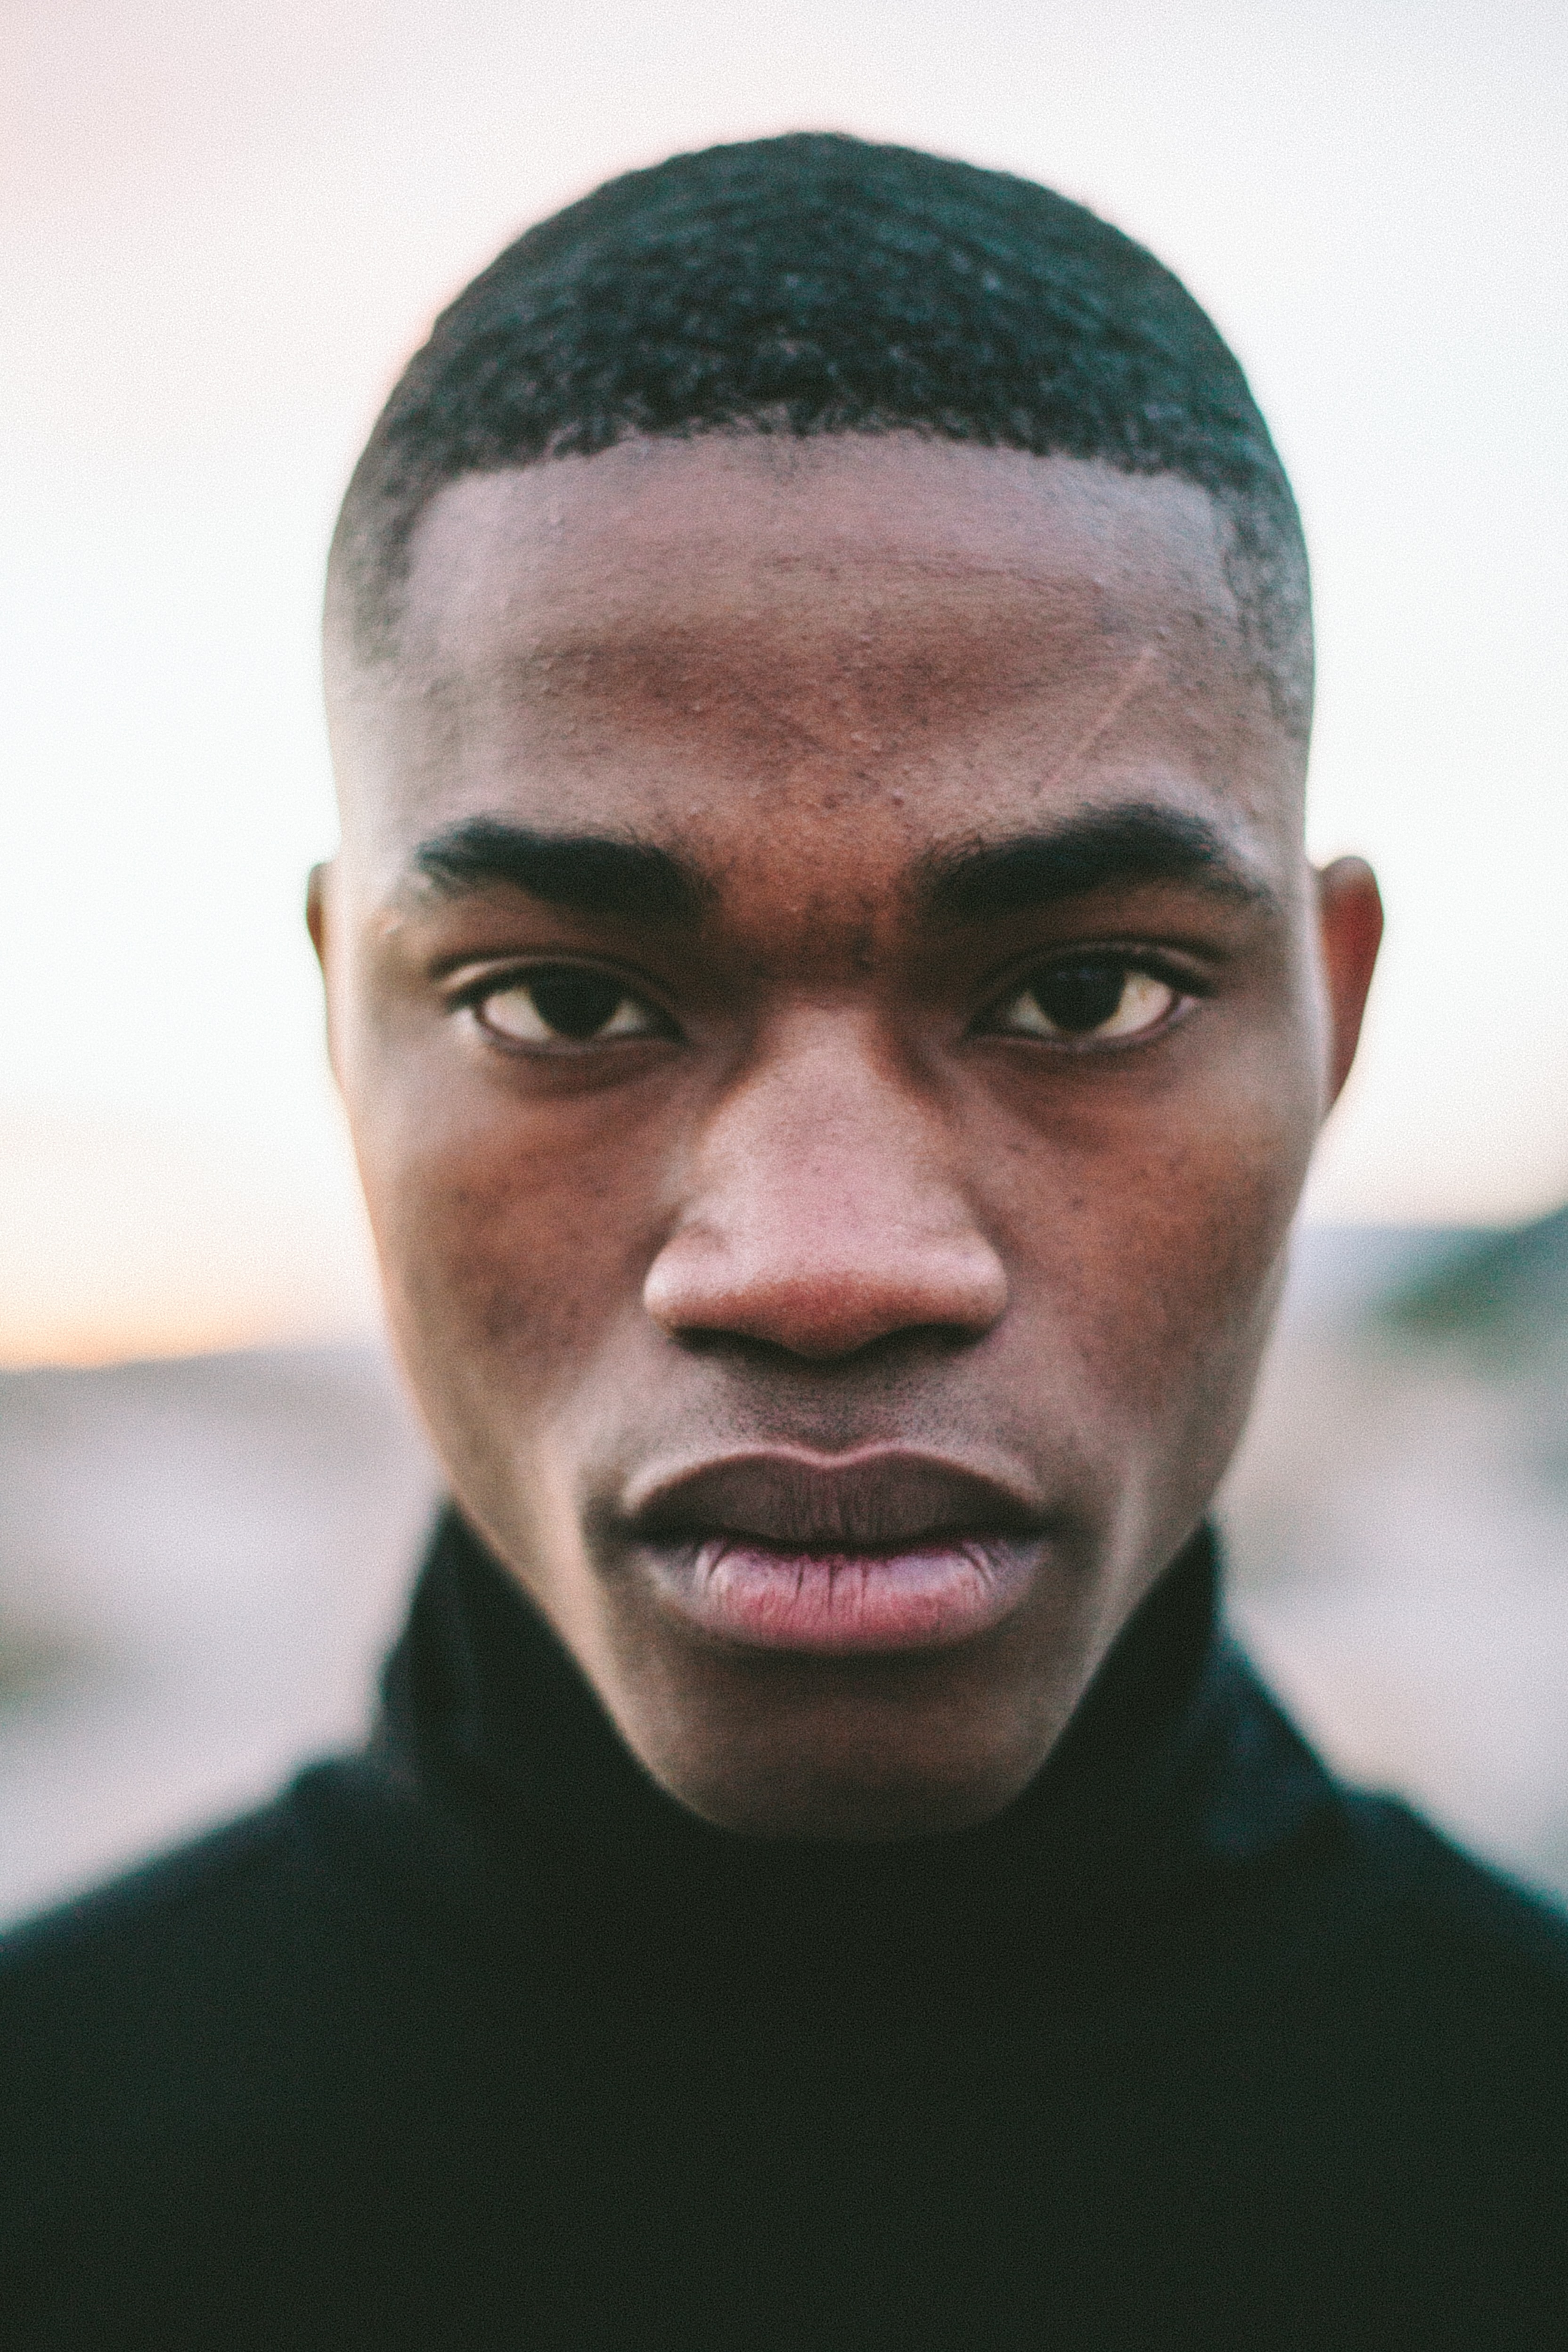
Gender: men